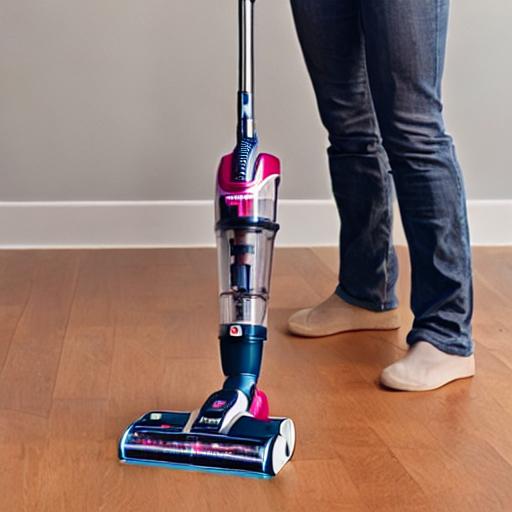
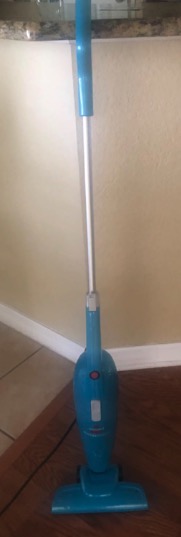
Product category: items_vacuum
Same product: no